John Kane (politician)

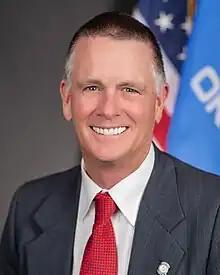

John Kane is an American politician who has served as the Oklahoma House of Representatives member from the 11th district since November 16, 2022.